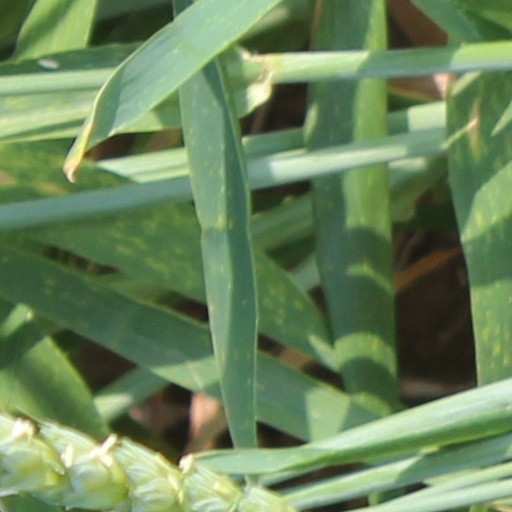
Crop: wheat